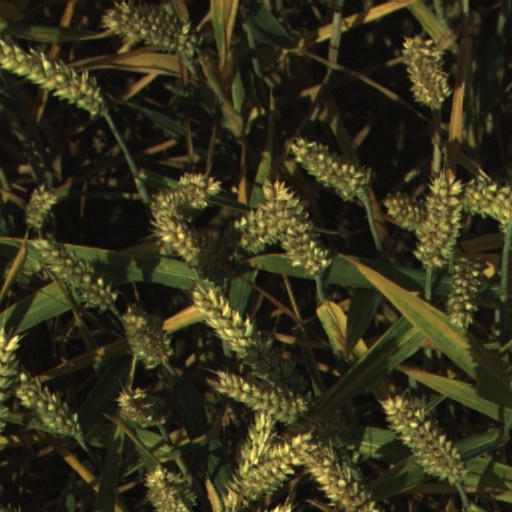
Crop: wheat